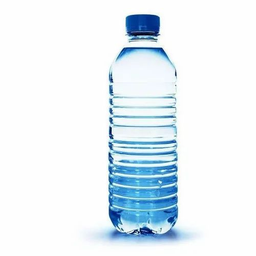
Label: bottles